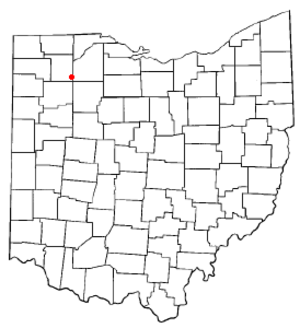
Le village de Deshler est situé dans le comté de Henry, dans l’État de l’Ohio, aux États-Unis. Sa population s’élevait à 1 799 habitants lors du recensement de 2010, estimée à 1 730 habitants en 2017.